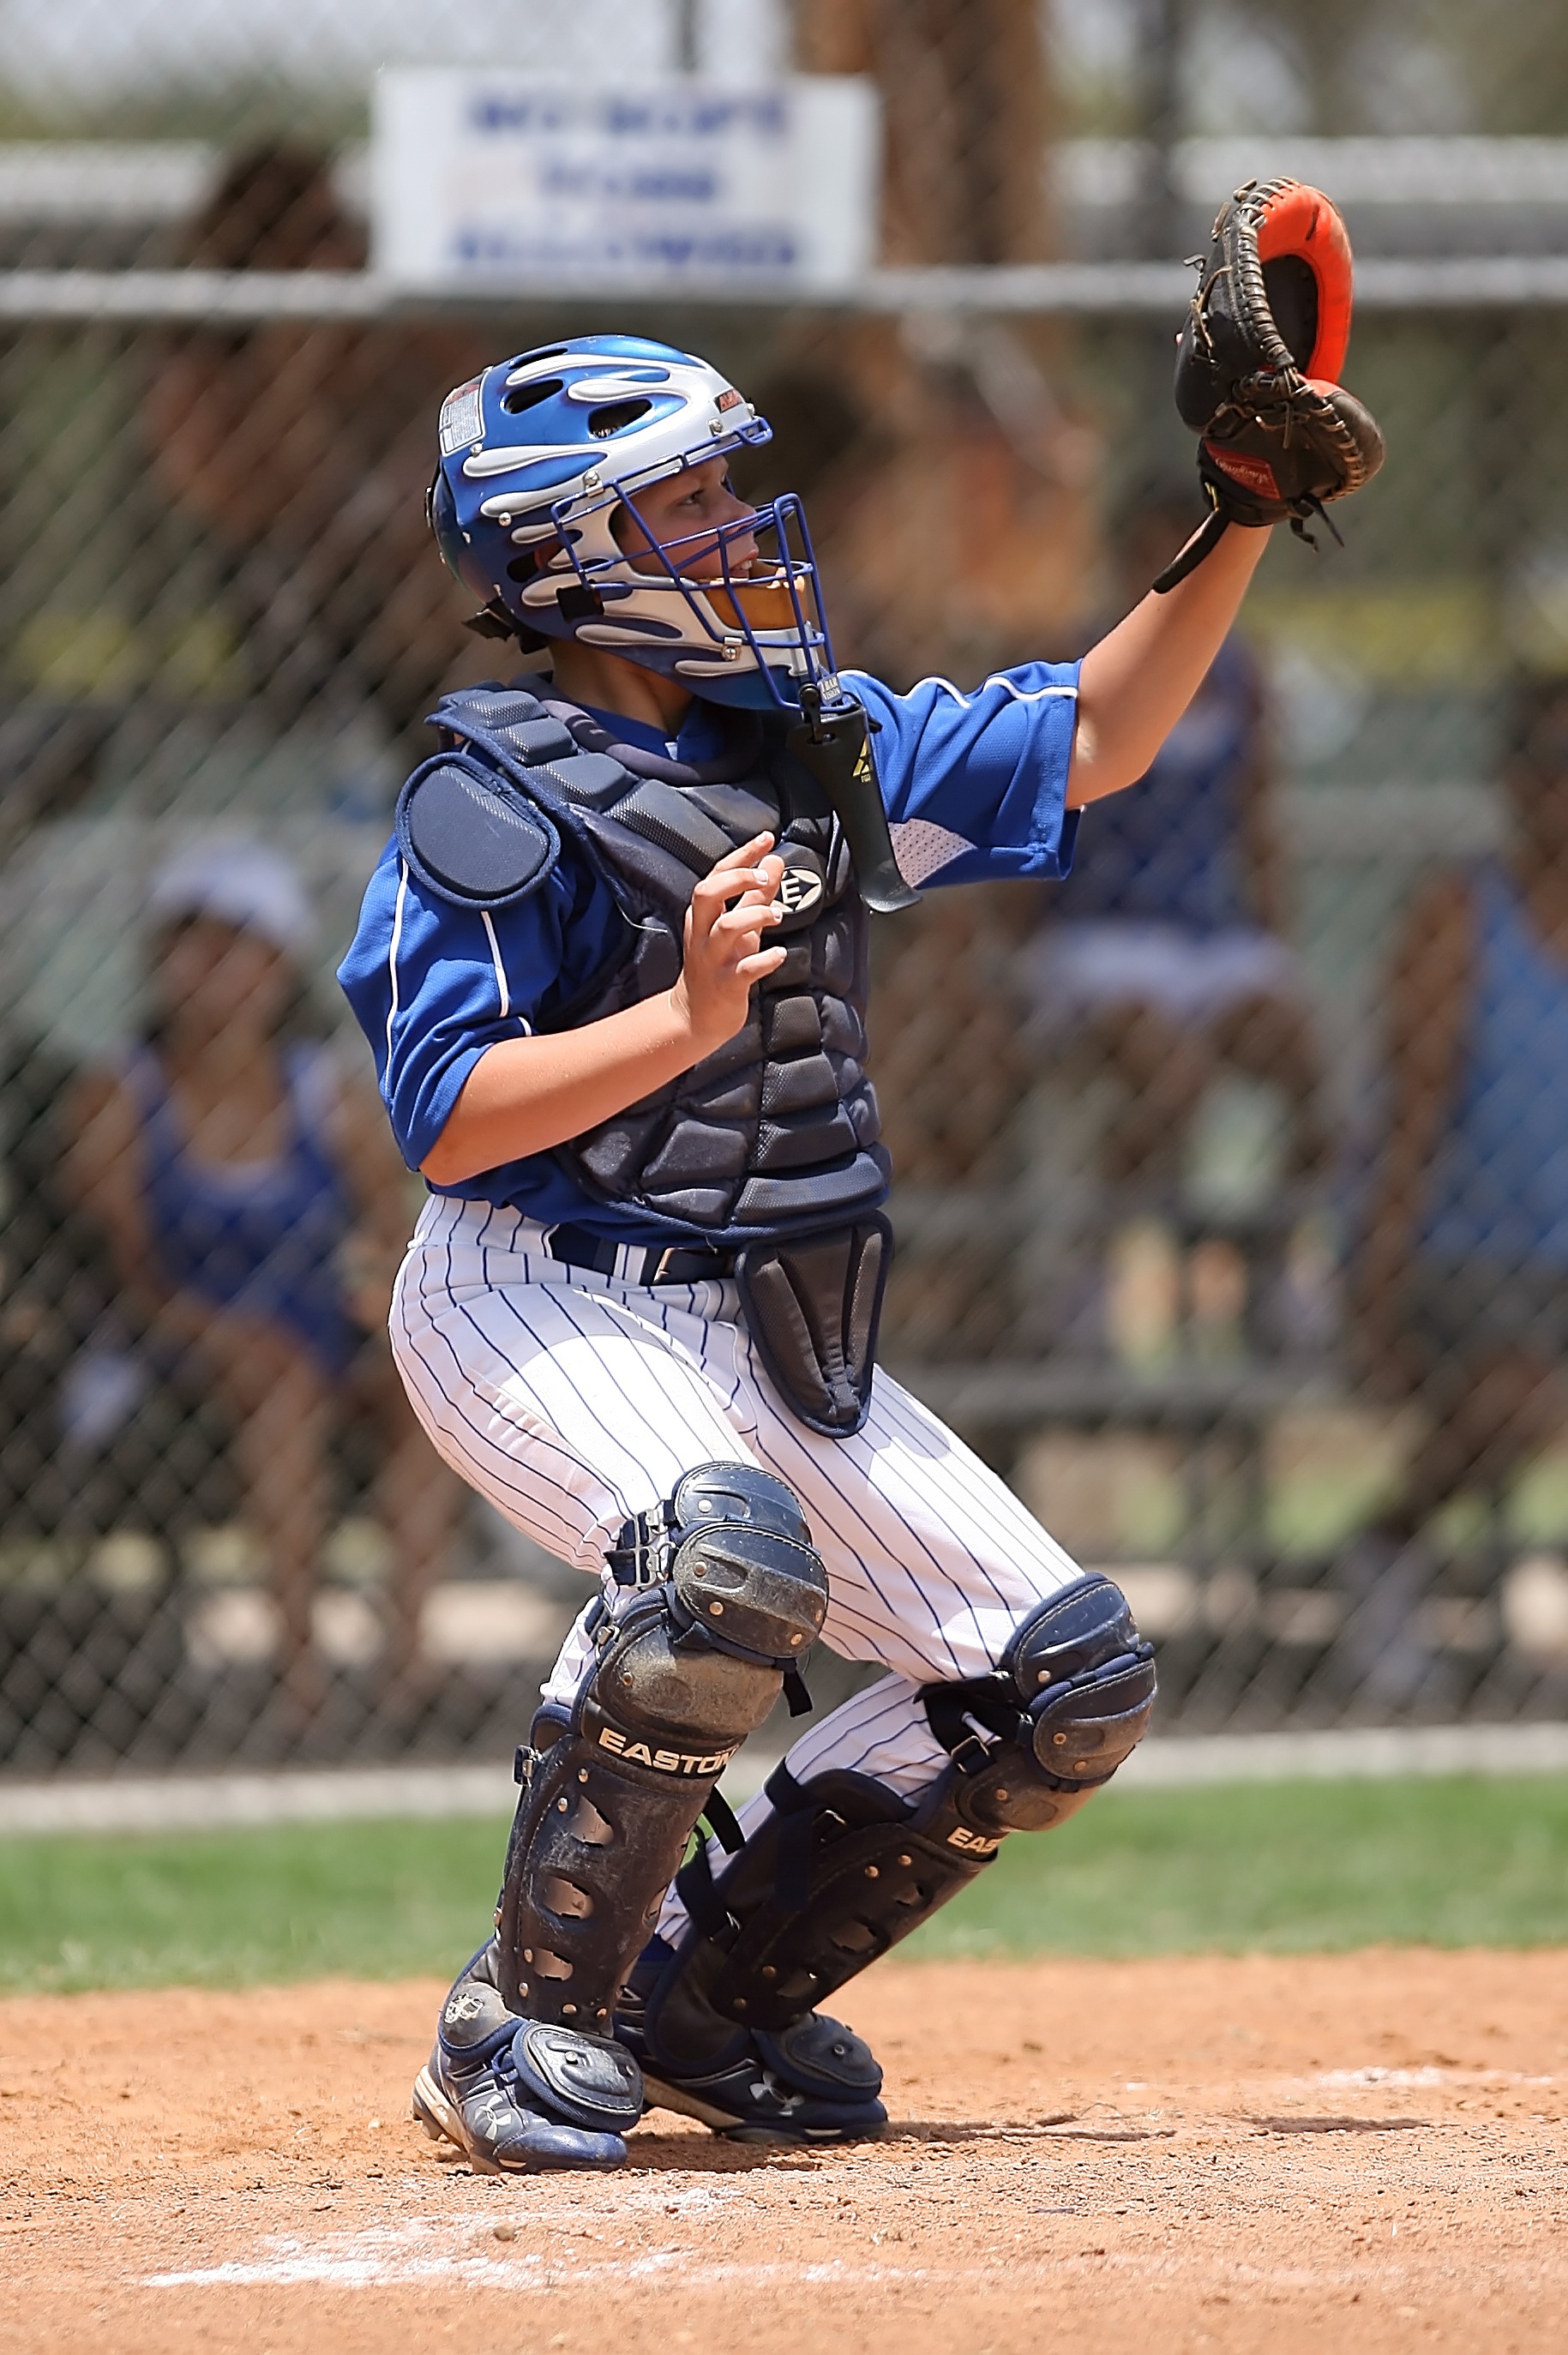
outdoor, baseball, glove, sport, field, game, play, summer, young, dirt, action, player, competition, sports, helmet, uniform, home plate, athlete, athletics, ready, baseball player, catcher, ball game, team sport, catcher's mitt, catcher's mask, infielder, college baseball, bat and ball games, baseball positions, college softball